C11orf86

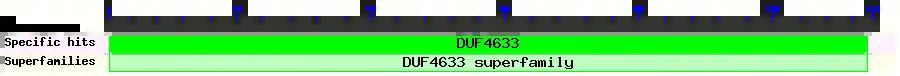

C11orf86 is predicted to have nine possible phosphorylation sites, of which eight are serine, and one is threonine. It is also predicted to have ten O-linked glycosylation sites.